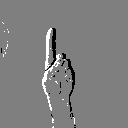
ASL letter: d